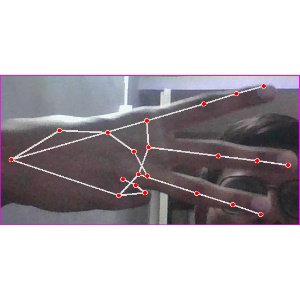
अक्षर: भ